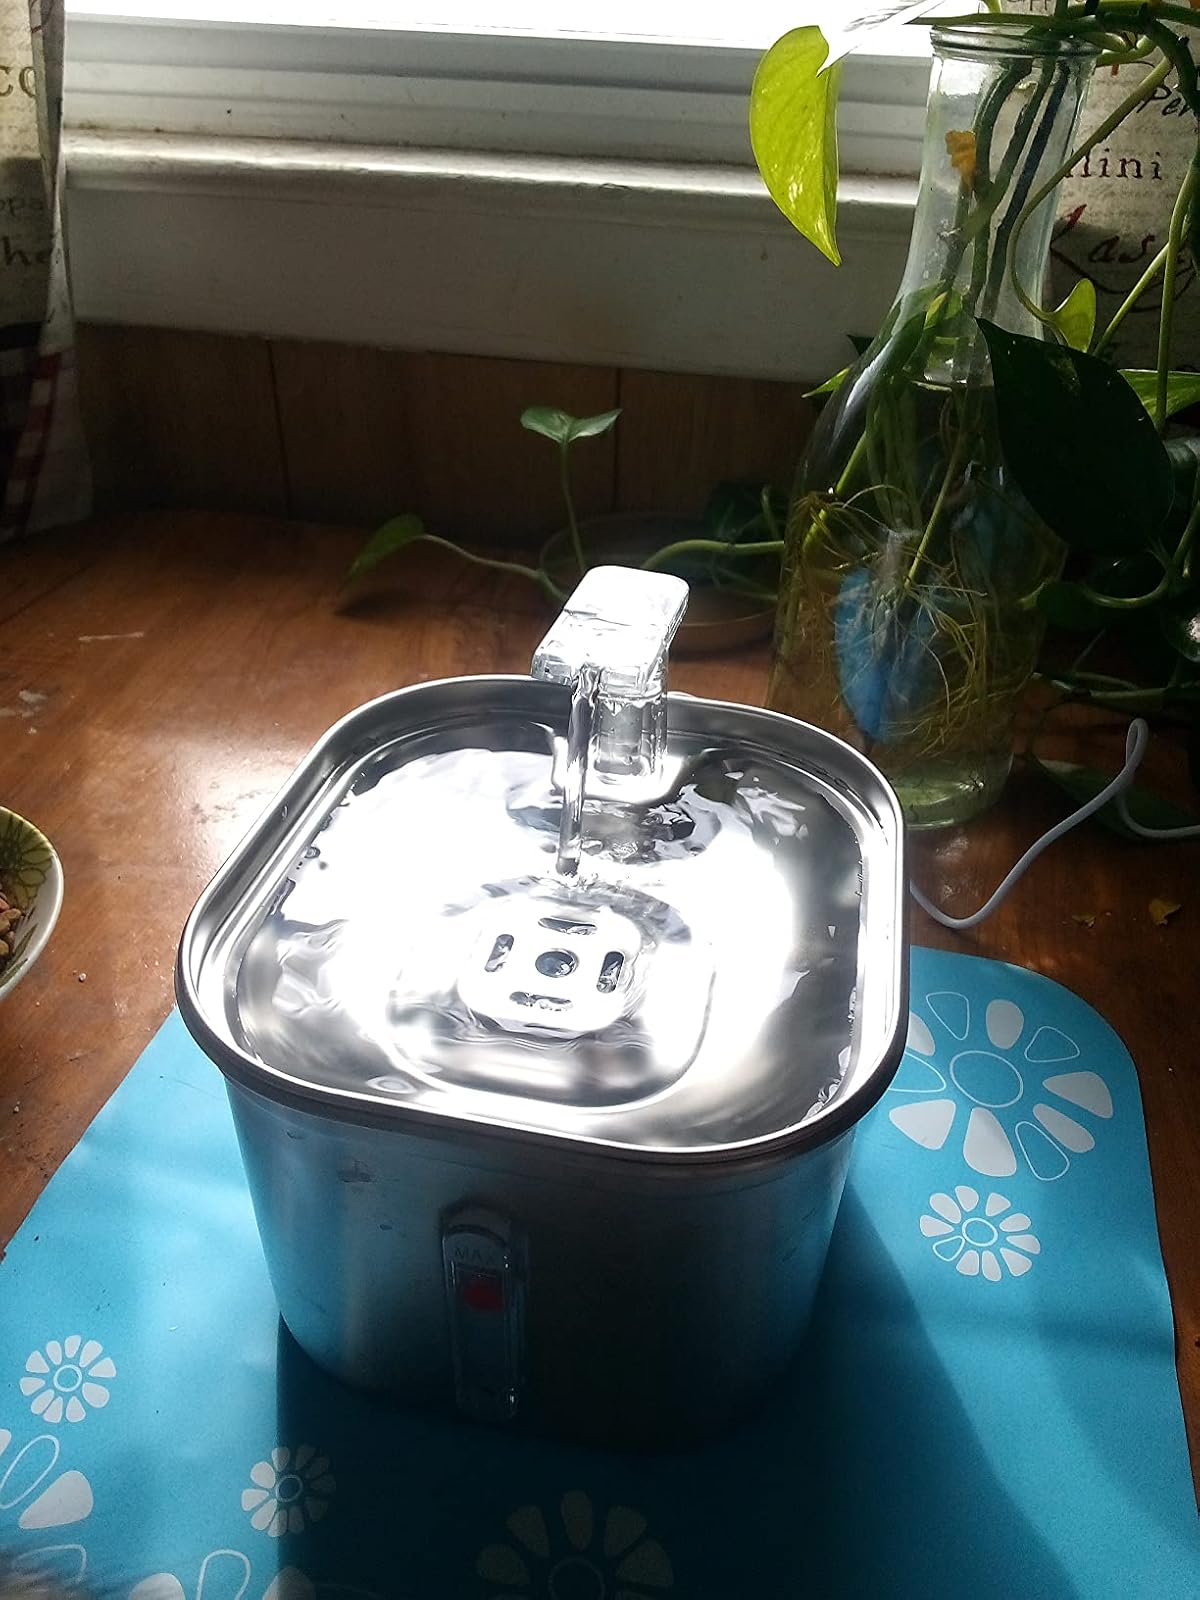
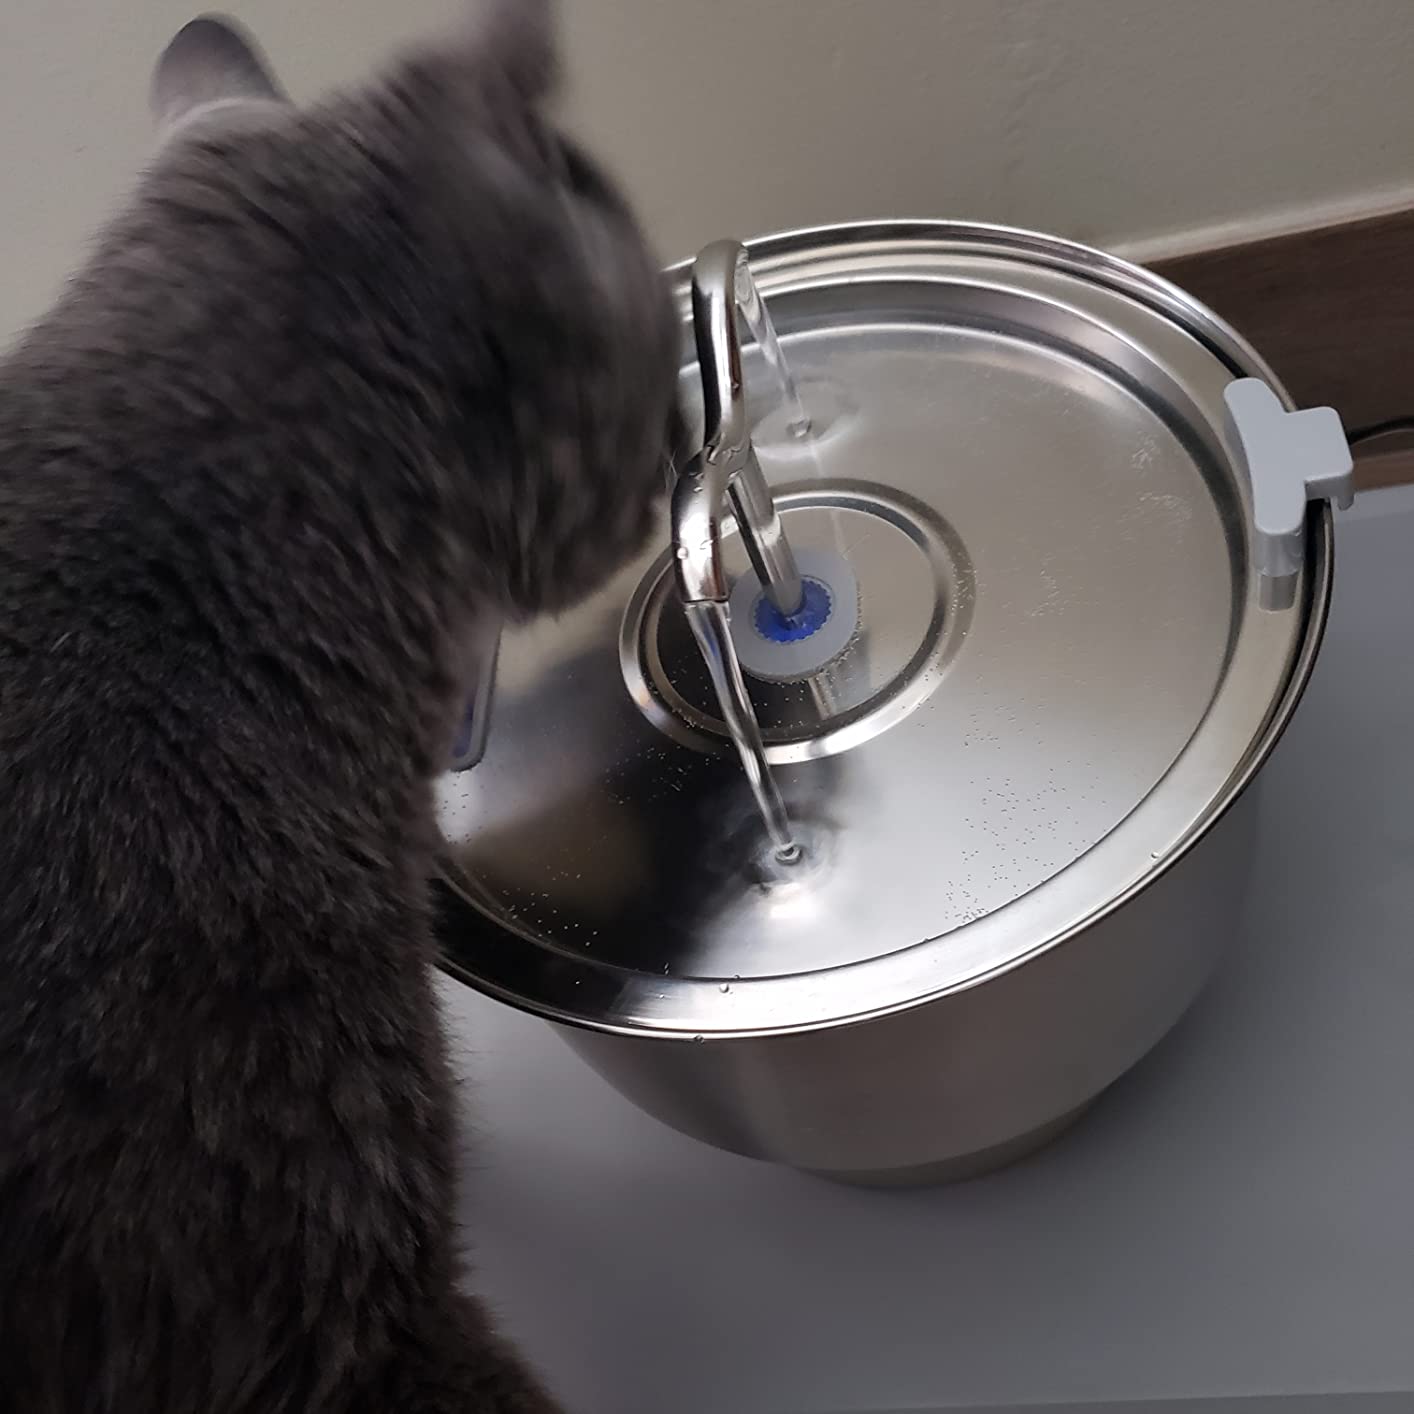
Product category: items_bowl
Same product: no